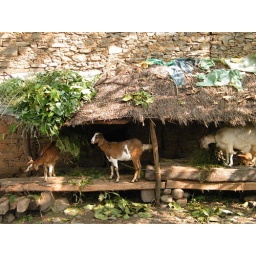
Cows are sacred in Nepal. Meat will be goat, chicken or water buffalo. Don't want your goats wandering around.